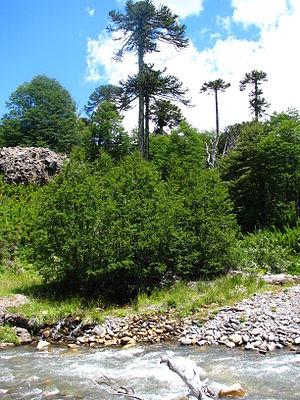
L’araucaria du Chili est une espèce de conifères de la famille des Araucariaceae originaire de la cordillère des Andes. L'espèce se rencontre dans les régions de Biobío et Araucanía au Chili et au Neuquén en Argentine. C'est l'arbre national du Chili depuis 1990. Il est parfois appelé « désespoir des singes ».